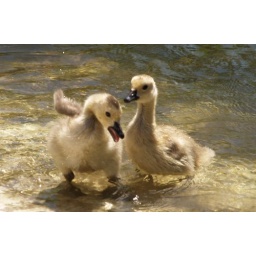
Goslings play in the water of the Assiniboine Park duck pond.